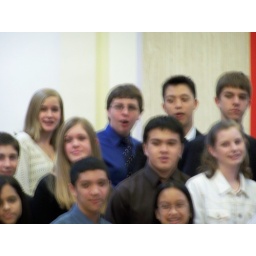
My boy in blue